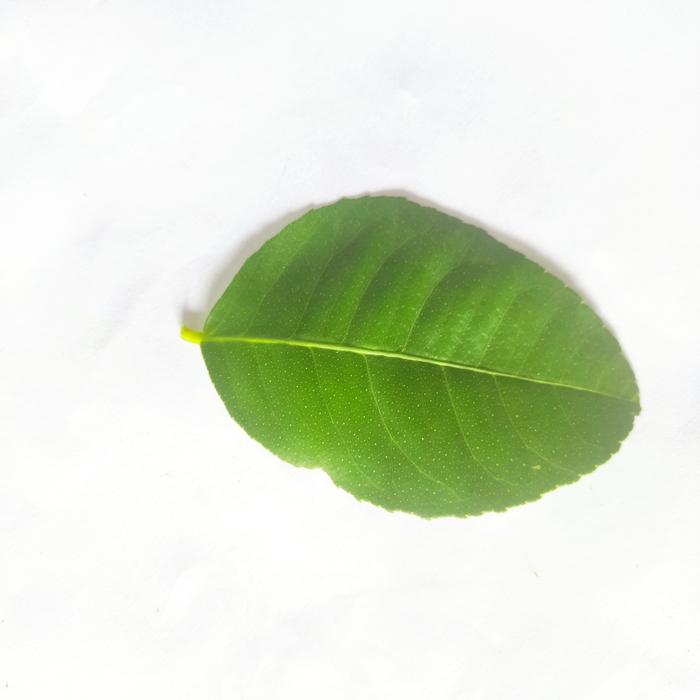
Crop: Lemon
Leaf condition: Healthy_Leaf